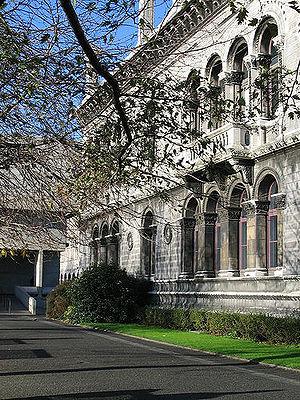
Edmund Burke est un homme politique et philosophe irlandais, longtemps député à la Chambre des communes britannique, en tant que membre du parti whig. Il est resté célèbre pour le soutien qu'il a apporté aux colonies d'Amérique du Nord lors de leur accession à l'indépendance, ainsi que pour sa ferme opposition à la Révolution française, exprimée dans ses Reflections on the Revolution in France, qui fit de lui l'un des chefs de file de la faction conservatrice au sein du parti whig.
Dublin /dyblɛ̃/ est la plus grande ville de l'île d'Irlande et de l'État d'Irlande, dont elle est la capitale. La ville est située à proximité du point central de la côte orientale de l'île et au centre du comté de Dublin. Dublin est la plus grande ville d'Irlande en importance et en nombre d’habitants depuis le haut Moyen Âge. Elle est aujourd’hui classée à la soixante-sixième place dans l’index des places financières mondiales et a un des plus forts taux de développement parmi les capitales européennes. Dublin est le centre historique, politique, artistique, culturel, économique et industriel de l’Irlande.